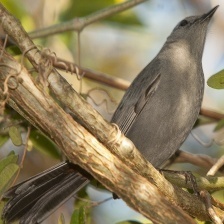
Species: GRAY CATBIRD
Scientific name: DUMETELLA CAROLINENSIS